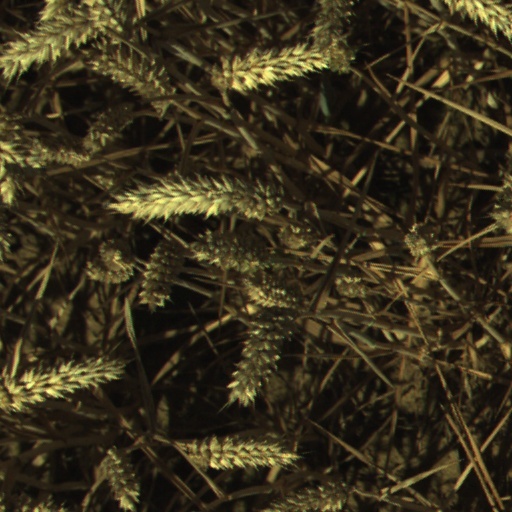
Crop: wheat